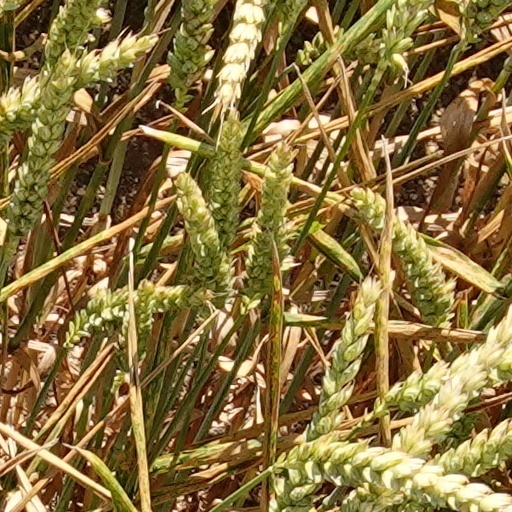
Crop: wheat